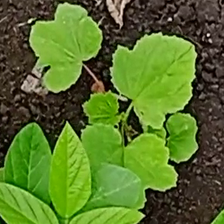
Weed species: Little_Mallow(Malva parviflora)